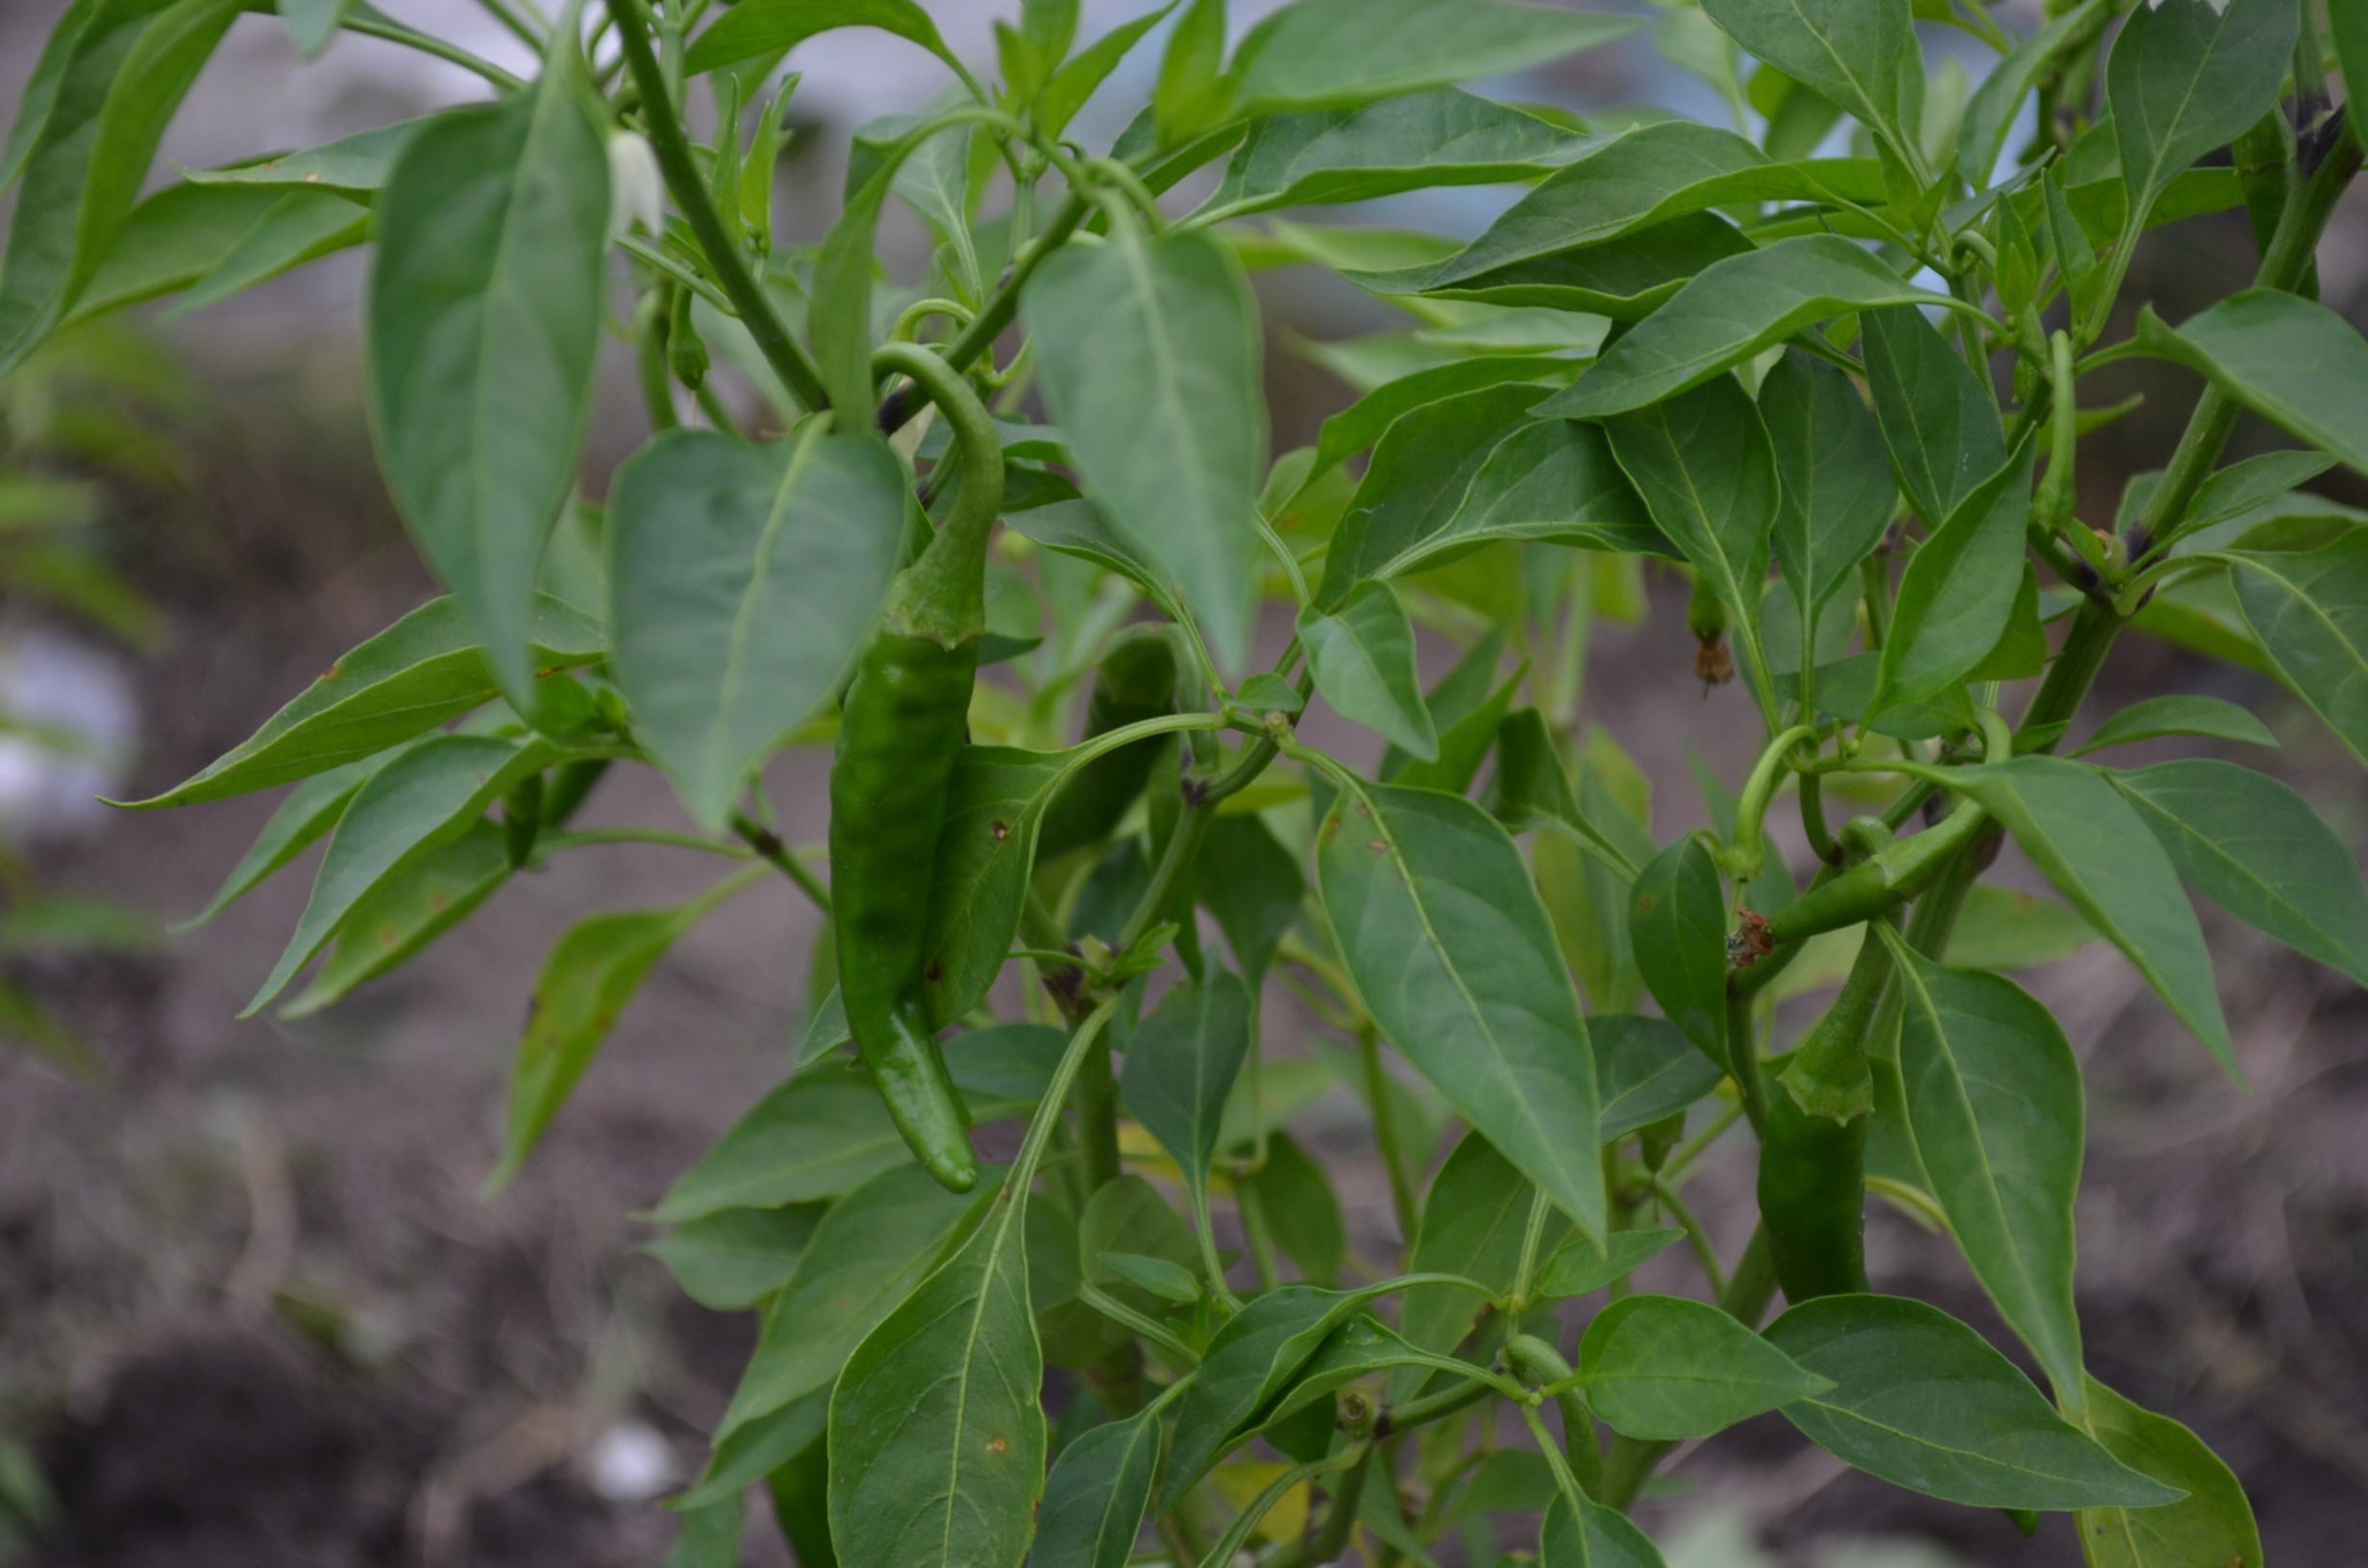
plant, flower, food, chili, herb, produce, vegetable, natural, garden, peppers, chilli, chilly, flowering plant, chili pepper, cayenne pepper, land plant, bird's eye chili, bell peppers and chili peppers